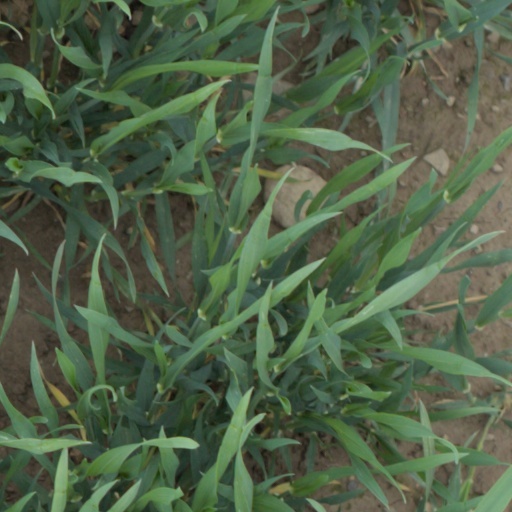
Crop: wheat